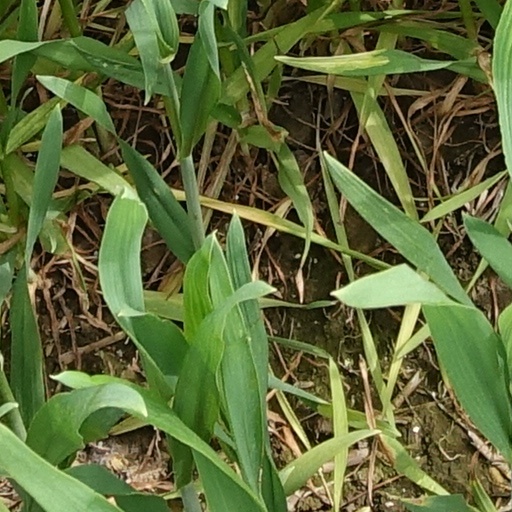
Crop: wheat